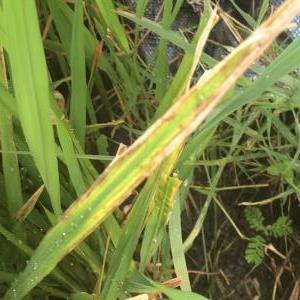
Nhãn: Bệnh Bạc lá (Bacterial leaf blight)